Aminyevskaya (Moscow Metro)

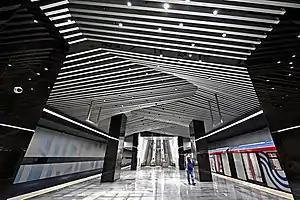
Aminyevskaya - station hall

Aminyevskaya is a station on the Bolshaya Koltsevaya line of the Moscow Metro. It was opened on 7 December 2021 as part of the section between Mnyovniki and Kakhovskaya.